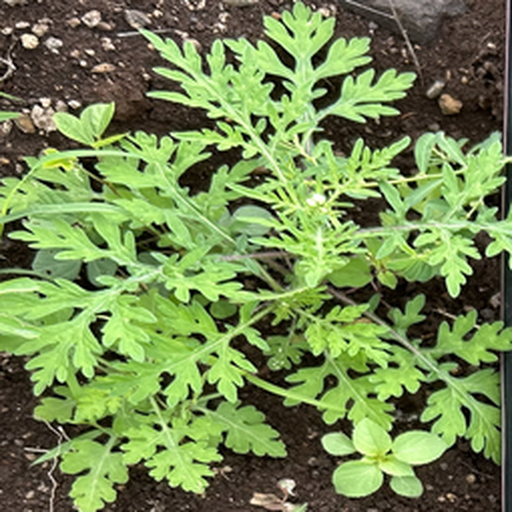
Weed species: Gajar_gavat_(Parthenium hysterophorus)